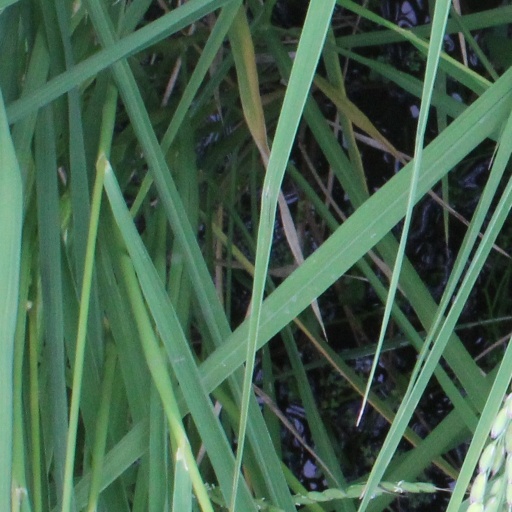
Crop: rice